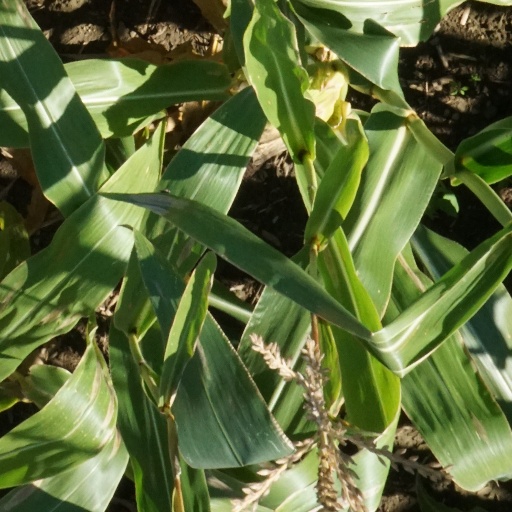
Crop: maize; corn